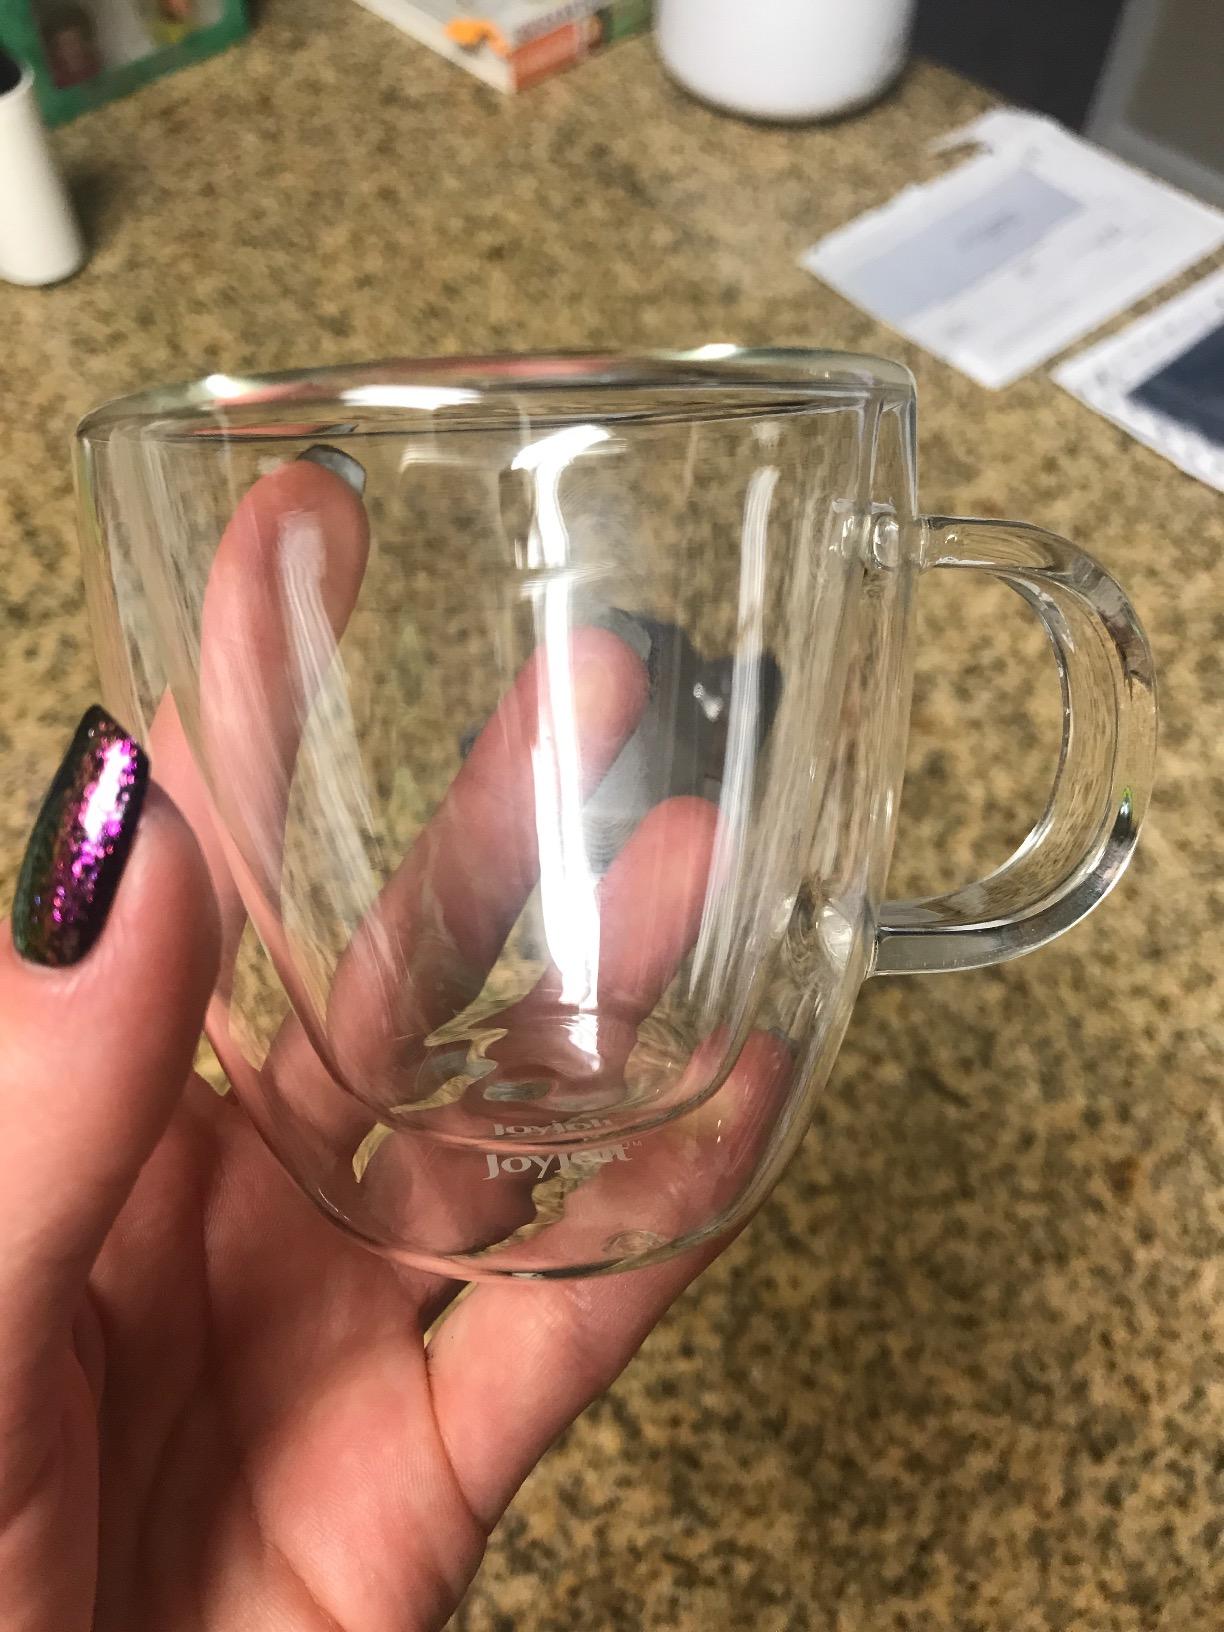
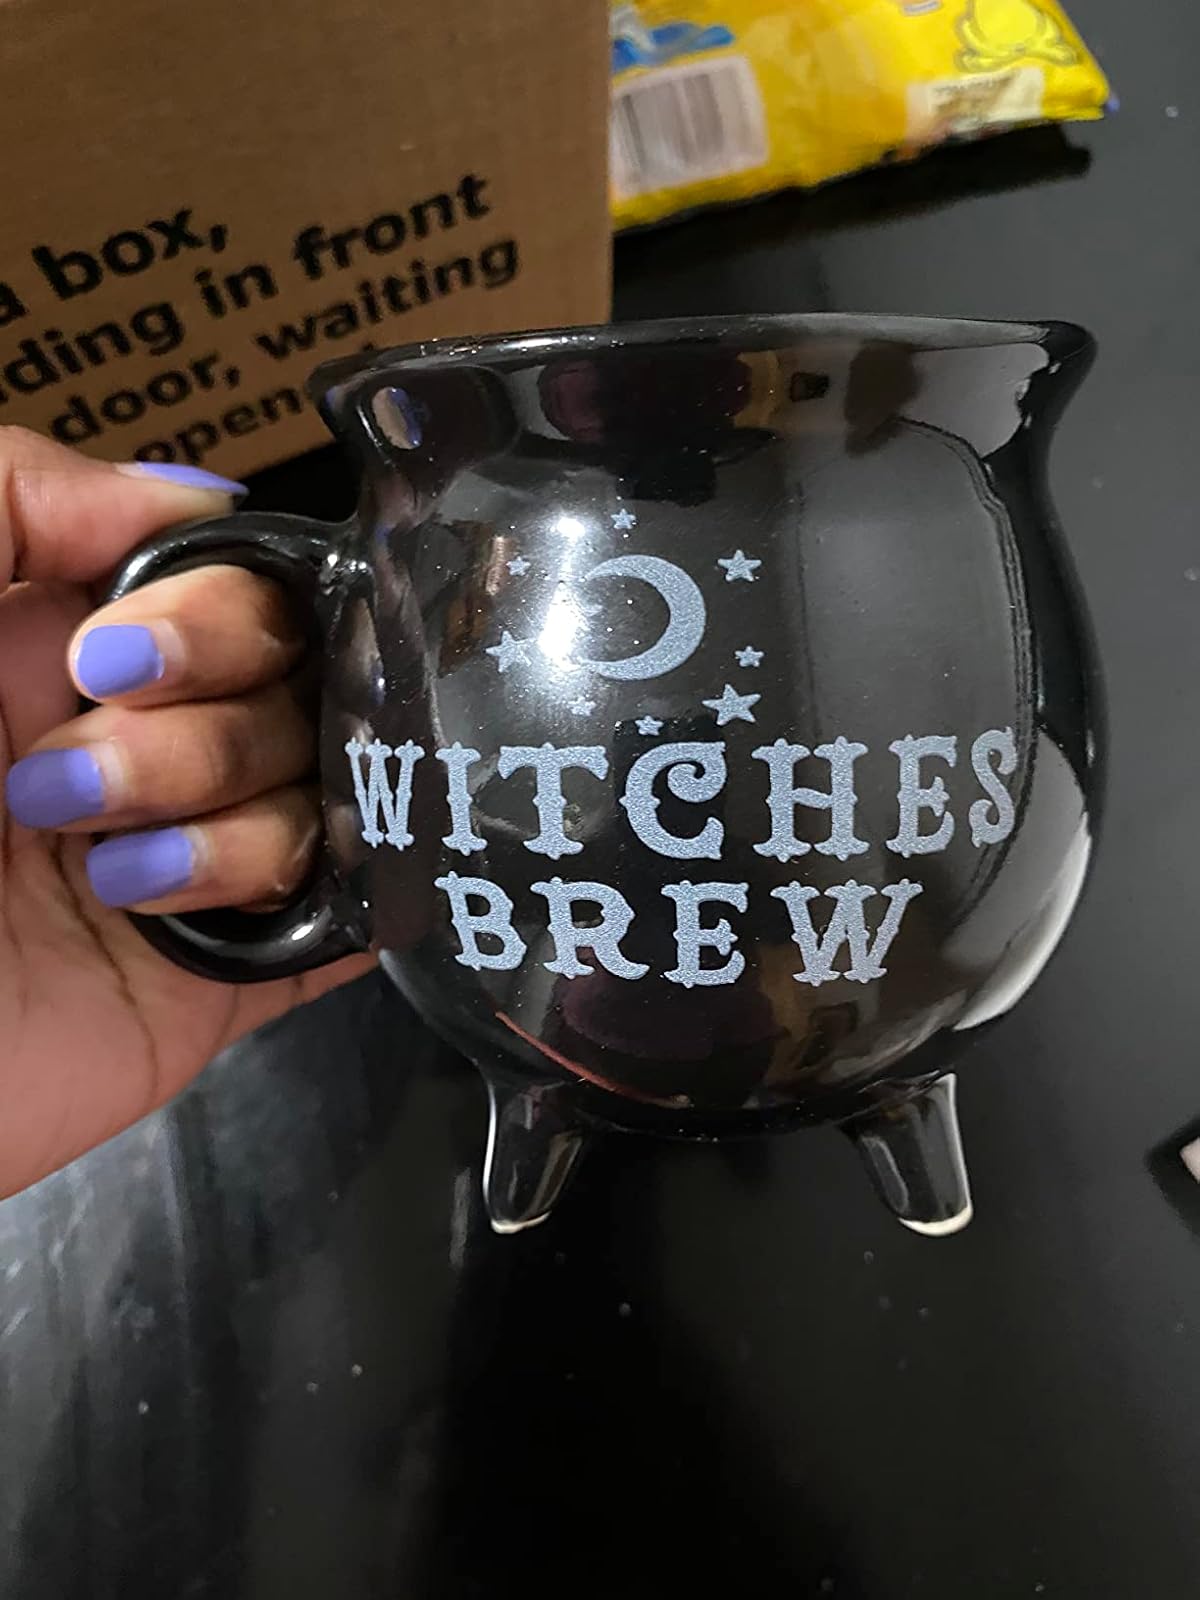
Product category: items_mug
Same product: no